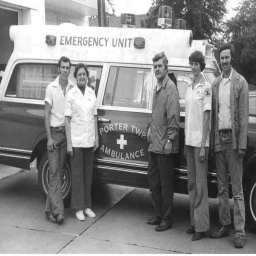
Label: ambulance